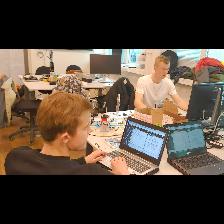
Label: Human